Operator No. 5

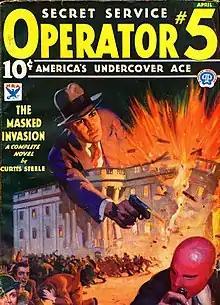
Cover of the first issue, April 1934.

In 1931 Street & Smith, one of the major pulp magazine publishers, launched "The Shadow", the first of the hero pulps. It was an immediate success, and other publications quickly copied the format. Henry Steeger, the owner of pulp publisher Popular Publications, launched two hero pulps in 1933 in response: one was "G-8 and His Battle Aces", an air-war pulp, and the other was "The Spider", about a crime fighter. "The Spider" was successful, and Steeger decided to add another hero pulp. Steeger's idea, which he had been mulling over for while, was for a hero who would "single-handedly, or almost, save the nation from complete destruction regularly every month". Popular engaged Frederick C. Davis to write the lead novels; Davis was "one of the most competent writers we had", in Steeger's words.